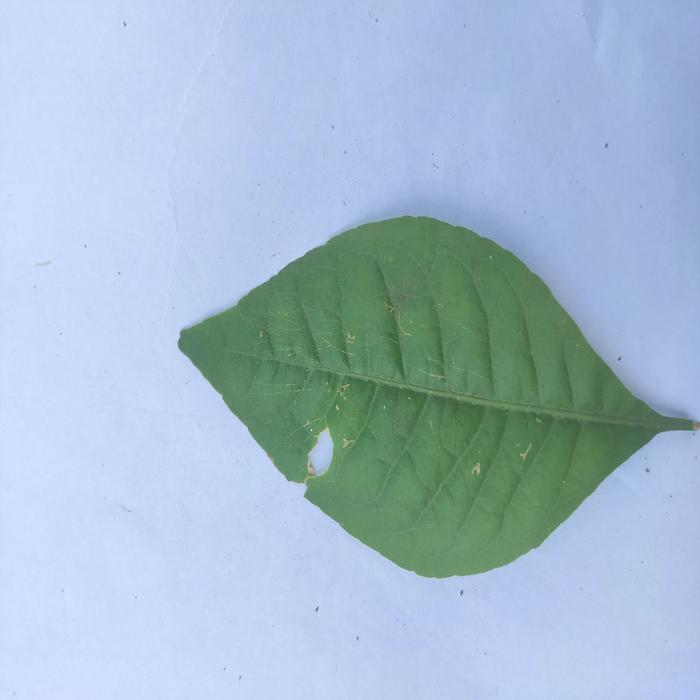
Crop: Aegle Marmelos
Leaf condition: Healthy_Leaf